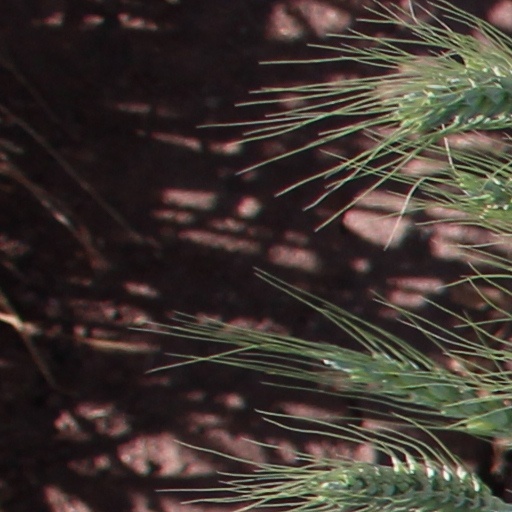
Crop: wheat